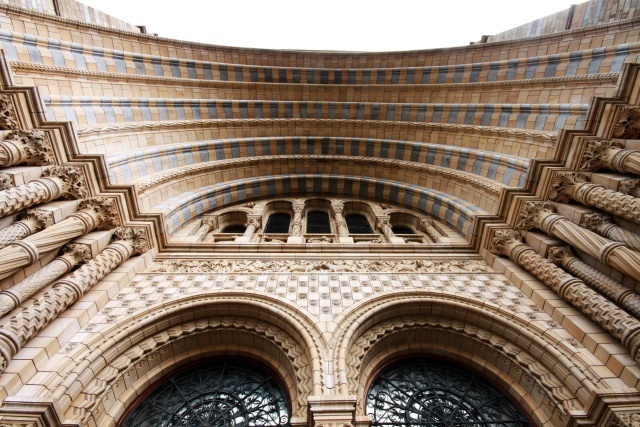
Label: not_food